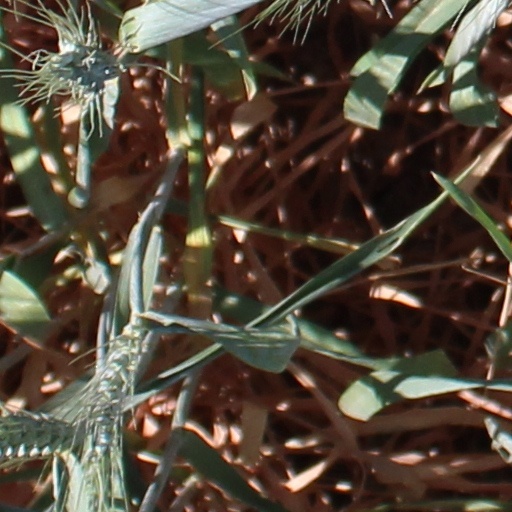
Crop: wheat